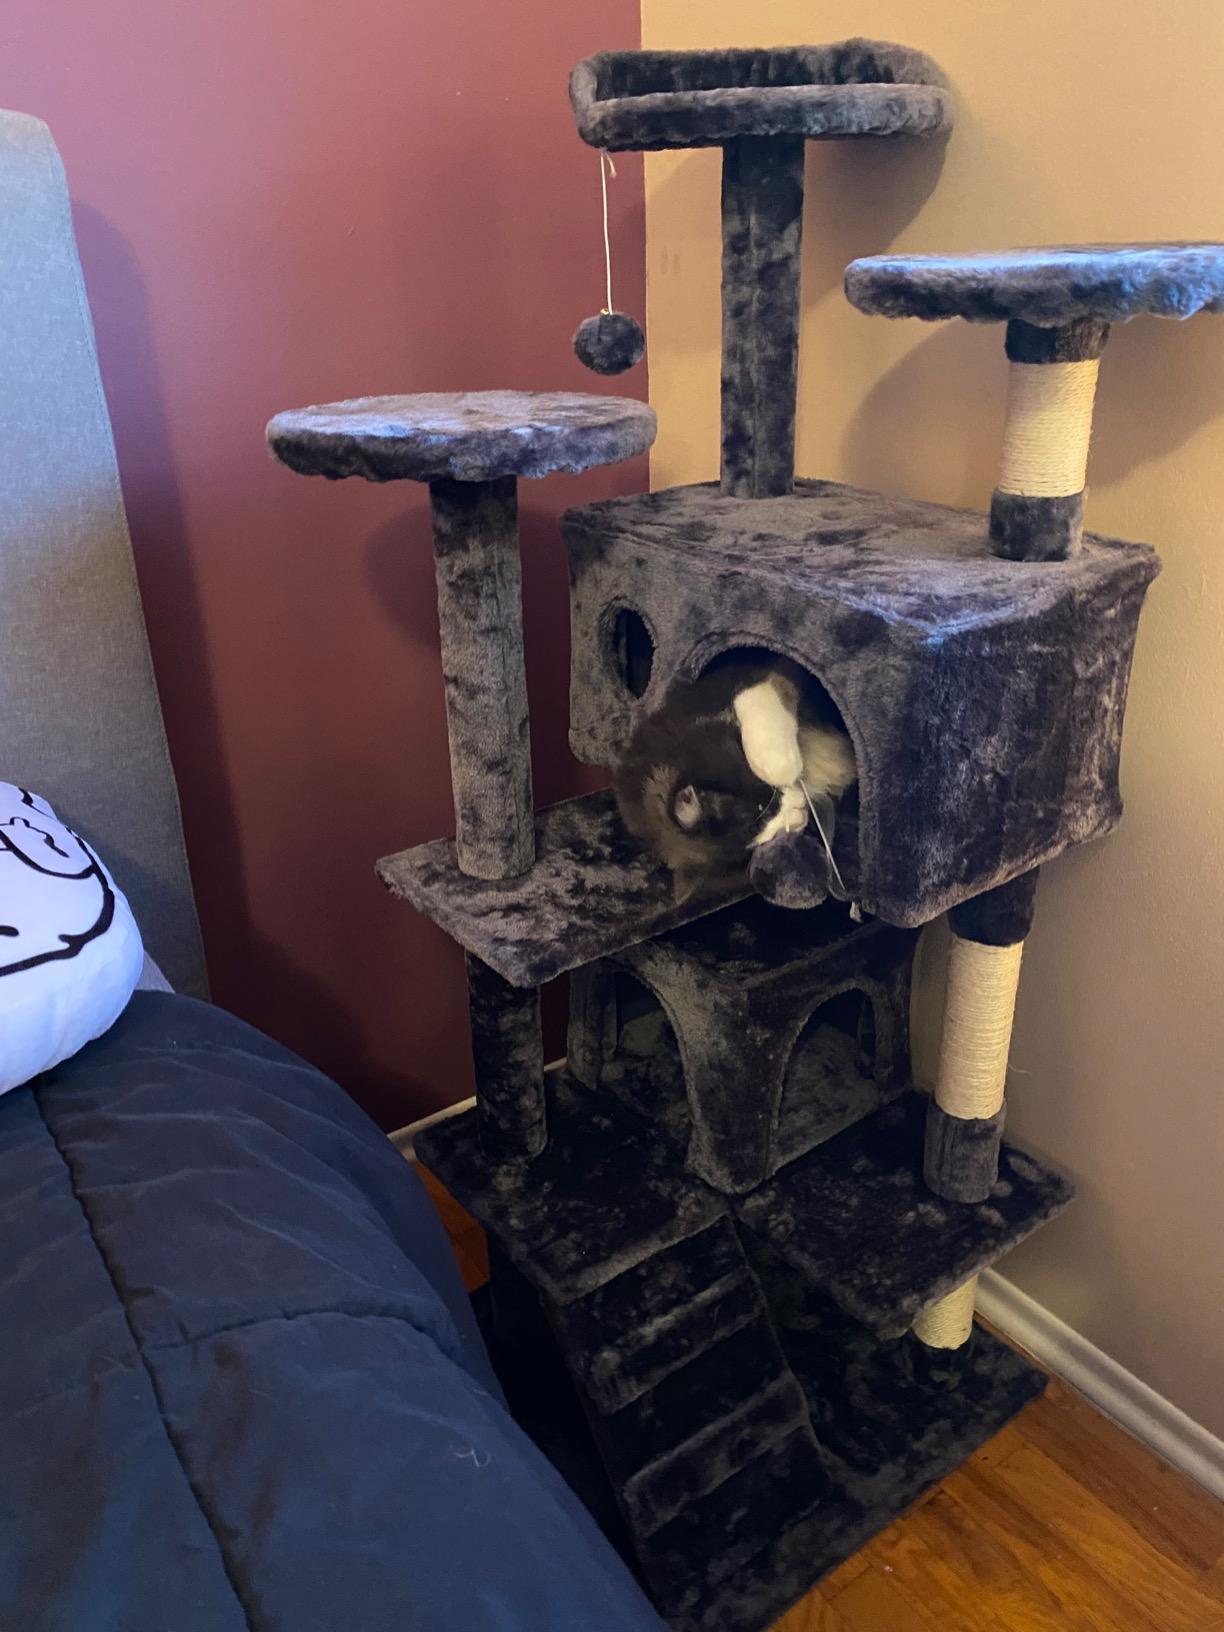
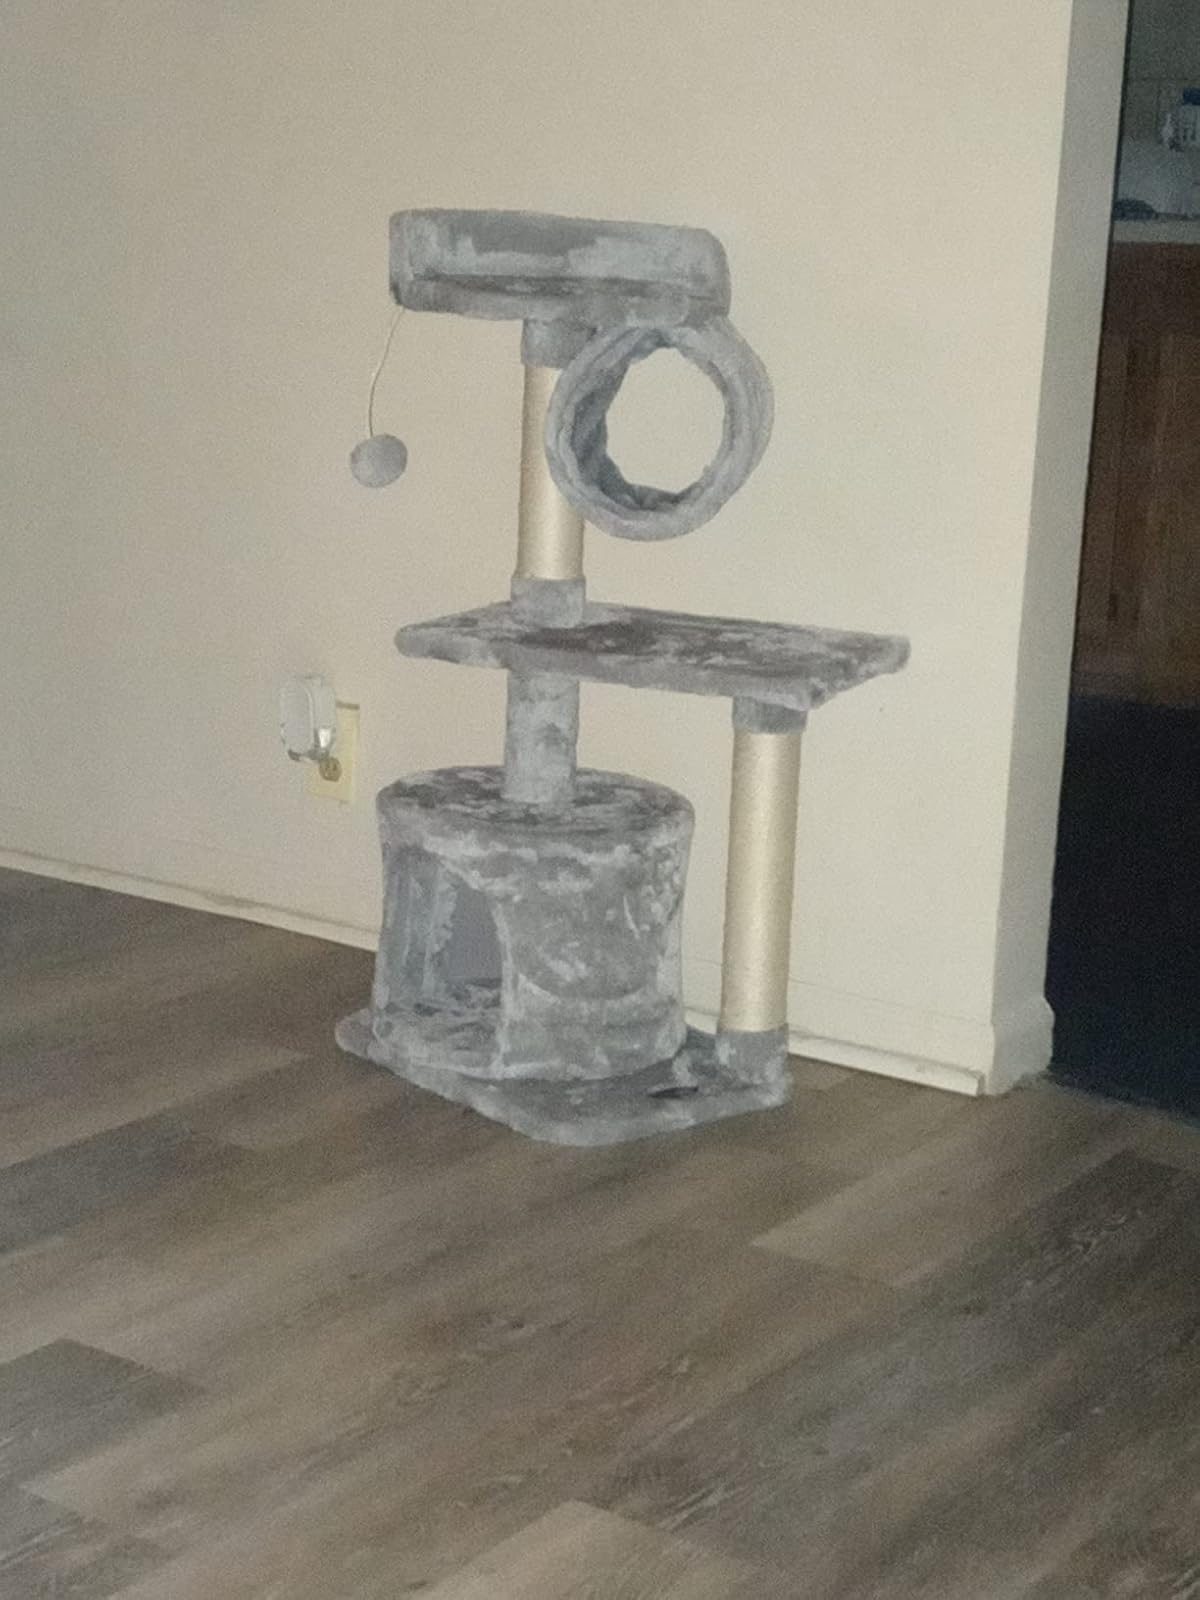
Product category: items_cat tree
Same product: no